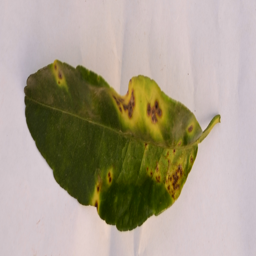
Plant part: leaf
Disease: canker